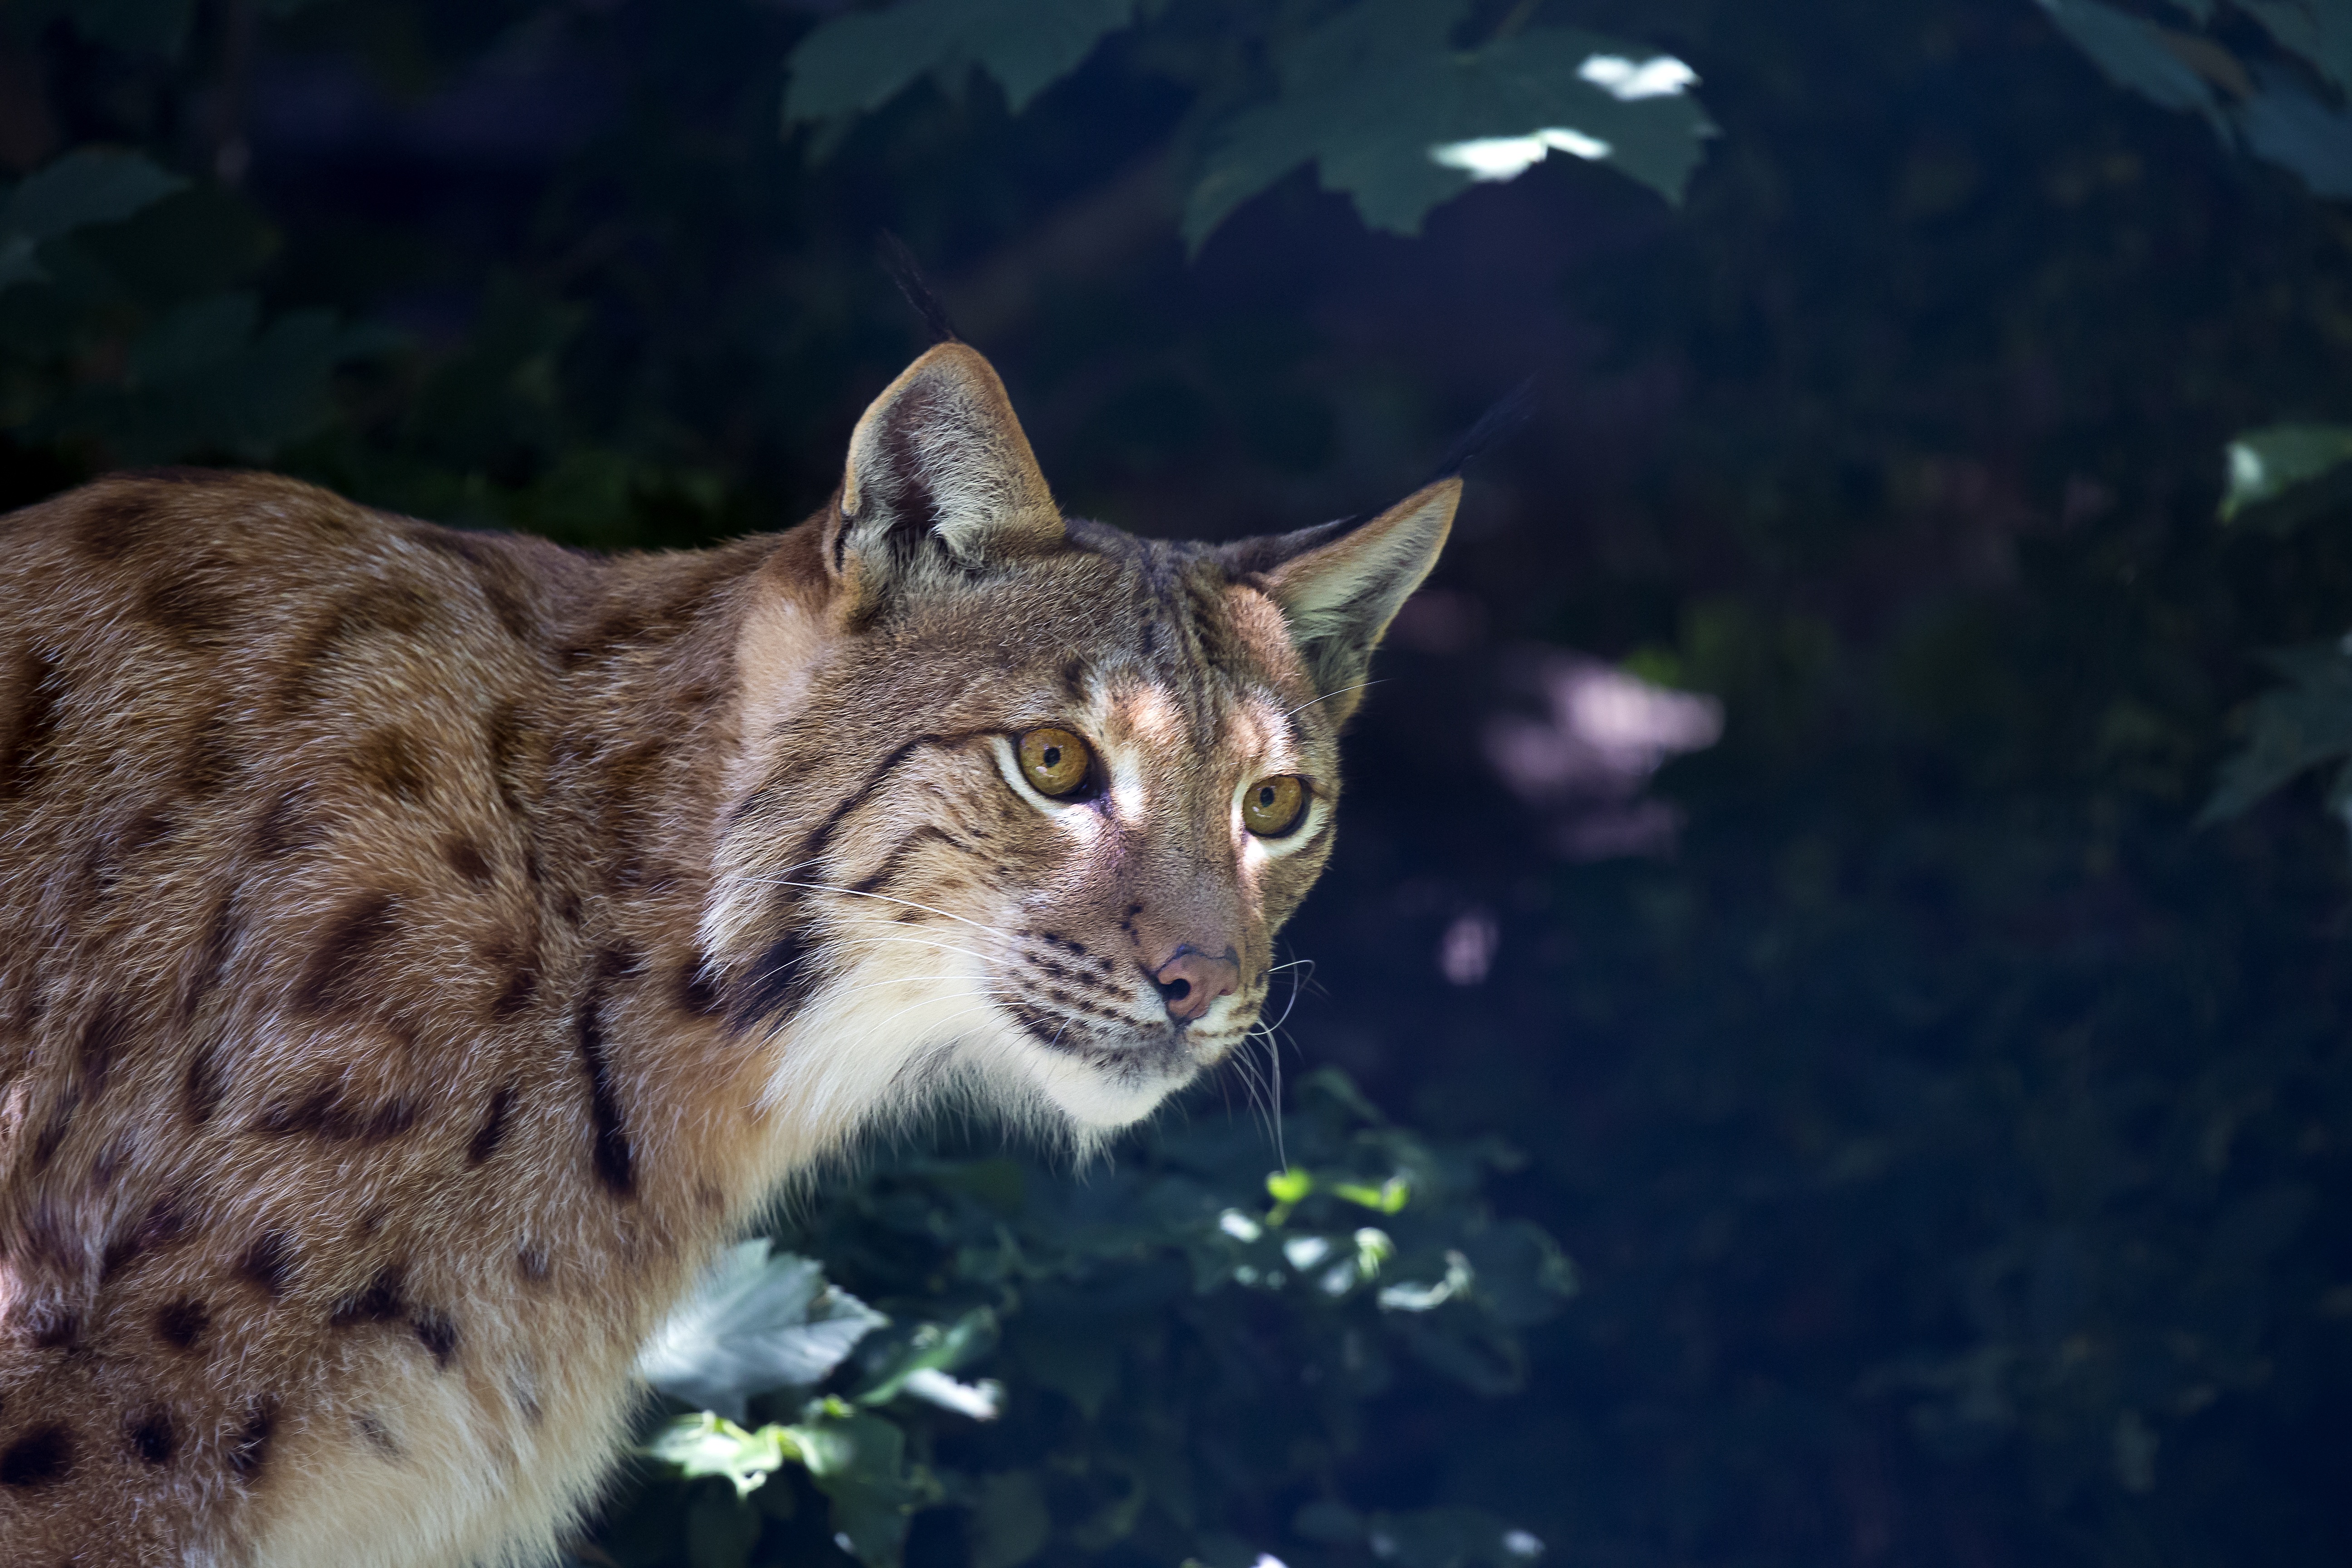
cat, mammal, predator, fauna, whiskers, vertebrate, carnivore, lynx, wildcat, bobcat, wild cat, small to medium sized cats, cat like mammal